Answer in natural language. Which object is closer to the camera taking this photo, lshaped dark countertop or black upright refrigerator? Choose between the following options: black upright refrigerator or lshaped dark countertop
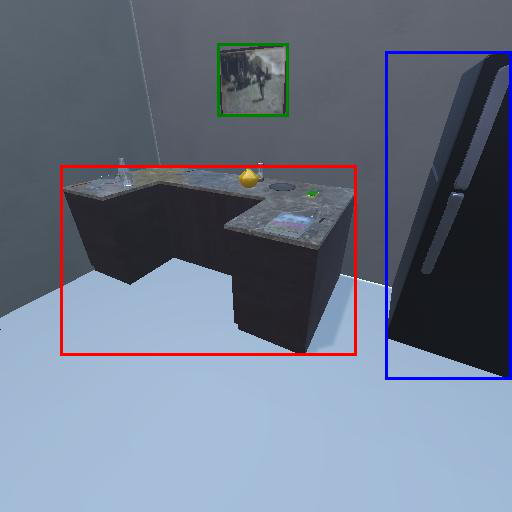
<answer>black upright refrigerator</answer>